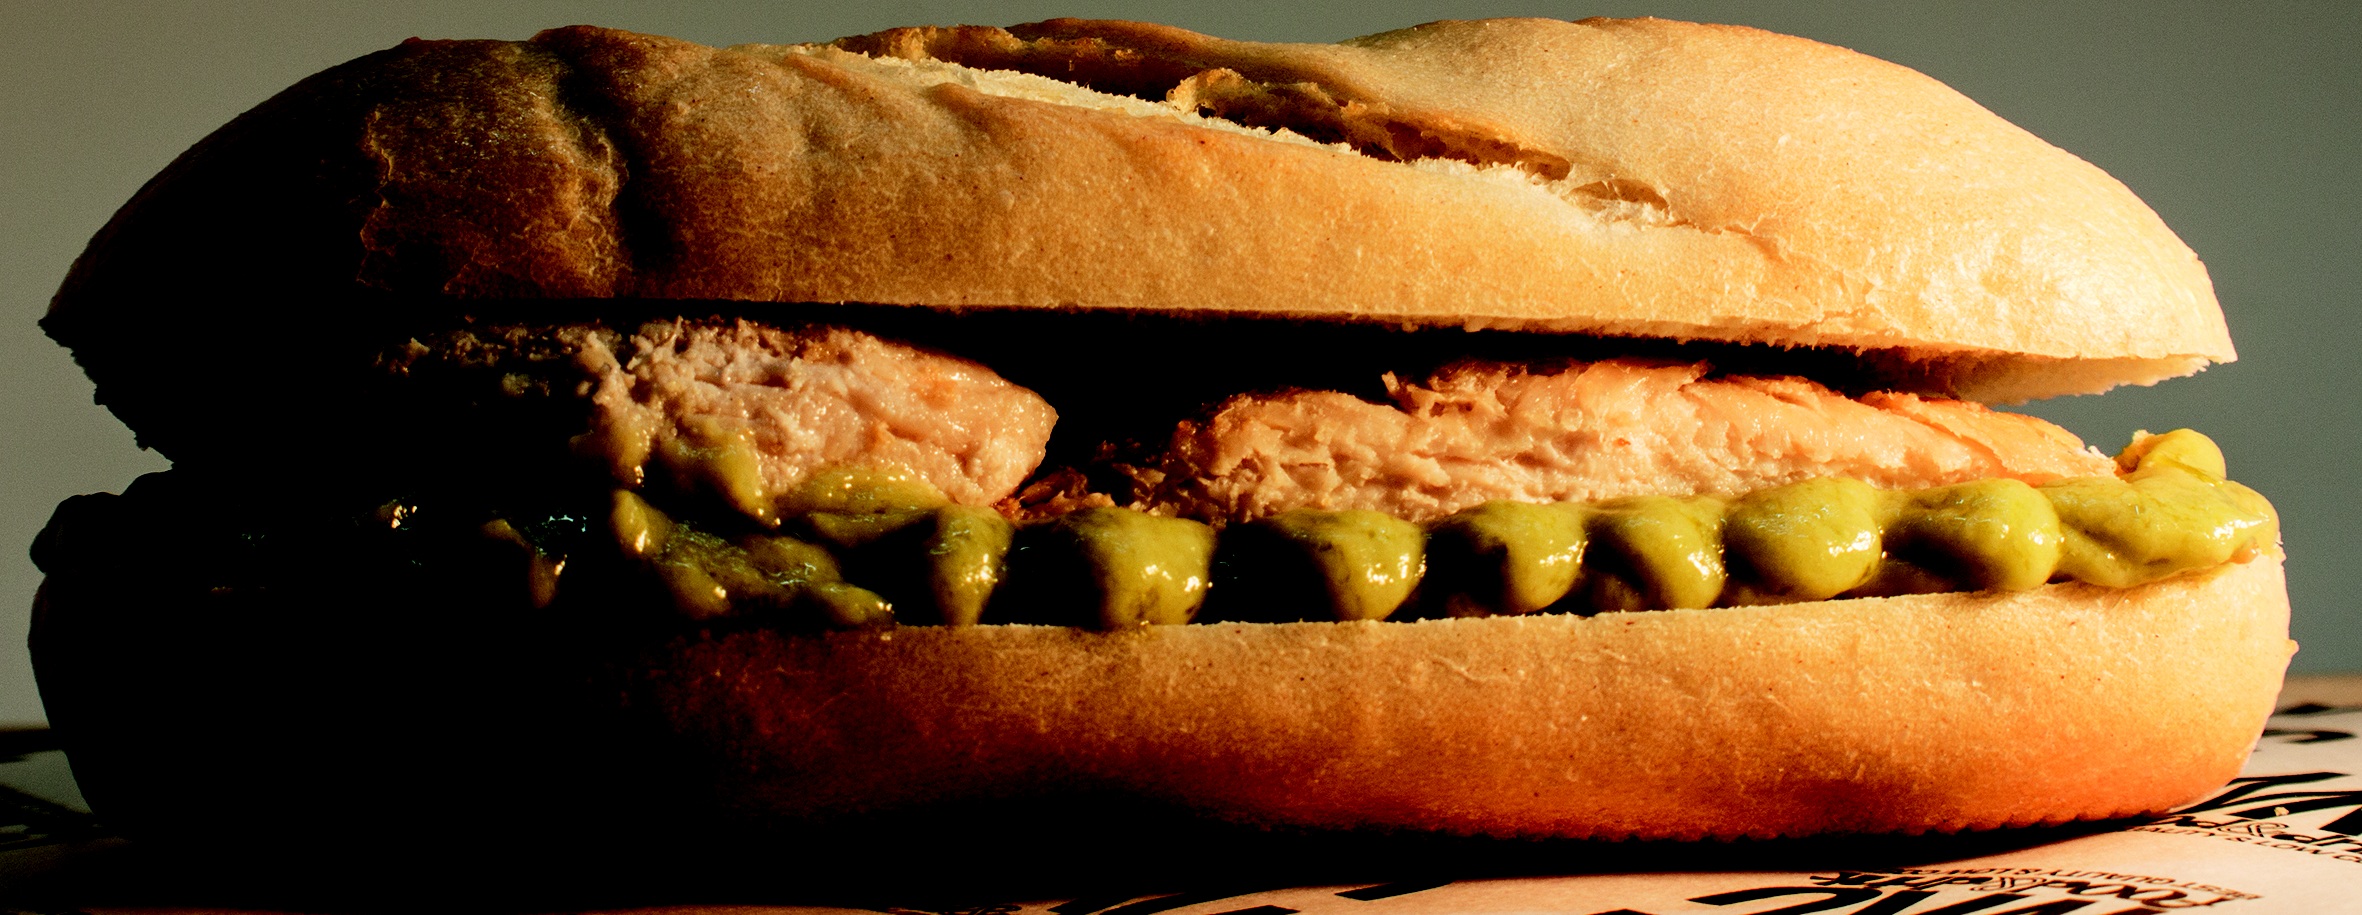
dish, food, produce, meat, cuisine, sauce, chicken, sandwich, hot dog, baked goods, grass family